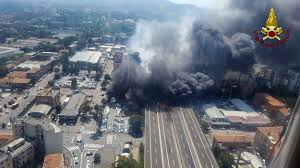
Label: urban_fire